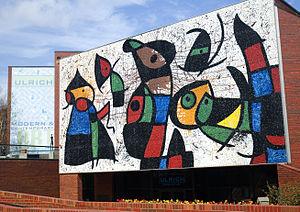
Dennis Rader, né le 9 mars 1945 à Pittsburg, est un tueur en série américain communément appelé BTK ou BTK Strangler, sigle de Bind, Torture, Kill, surnom qu'il s'était lui-même attribué lors de ses rapports avec la presse et la police pour désigner son modus operandi. Il est l'auteur reconnu de dix meurtres, tous commis dans les environs de Wichita entre 1974 et 1991.